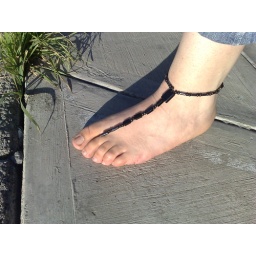
bare girl in black